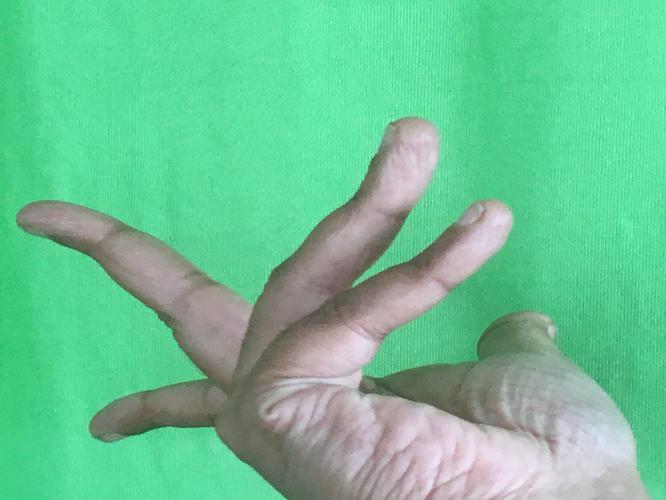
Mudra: Alapadmam
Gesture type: single_hand